Man Mound

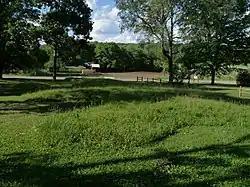
Looking down at the mound from the headdress

The Man Mound is a precontact earthwork of a humanoid figure located in Greenfield, Sauk County, Wisconsin, east of the city of Baraboo. Constructed during the Late Woodland period, the mound is the only surviving anthropomorphic effigy mound in North America. The mound depicts a humanoid figure with horns or a horned headdress and may have held religious or ceremonial significance to its builders. The mound was preserved as a county park in 1908, listed on the National Register of Historic Places in 1978 and designated a National Historic Landmark in 2016.